Olympiacos SFP (men's water polo)

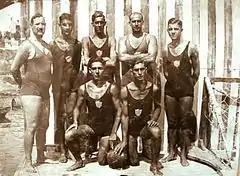
Olympiacos Water Polo team in 1927. This roster won the first Greek League title in Olympiacos' long history.

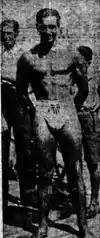

Olympiacos men's water polo team was founded in 1925, being one of the first sports departments of Olympiacos CFP that was founded right after the Football team (along with the Athletics and Swimming departments).